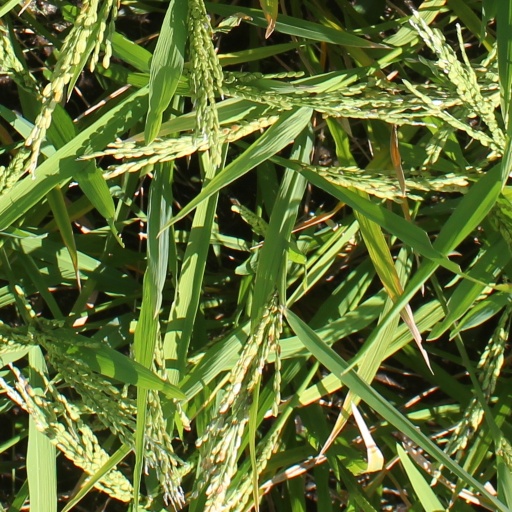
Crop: rice